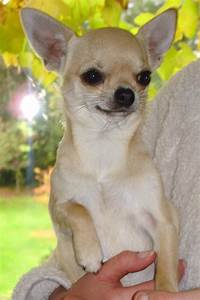
Label: dog